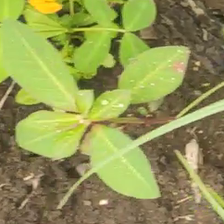
Weed species: Moti_dudhi(Euphorbia_geneculata_L)